Happy Hollow Farm

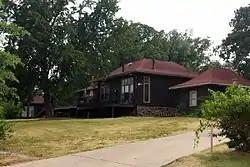

Happy Hollow Farm is a historic house at 2099 Aqua Crossing in Fayetteville, Arkansas. It is a large single-story log house, shaped in an H, with a broad flared hip roof. The logs are stacked and held in place with spikes, rather than being notched at the corners. The property also includes a small log milk house and a stone cottage, all contemporaneous to the house's 1909-10 construction. The house was built by writer William Rheen Lighton, who made a reputation writing for major periodicals including the "Saturday Evening Post", and published several novels and non-fiction books, including one named "Happy Hollow Farm" that romanticized life on an Arkansas farm.